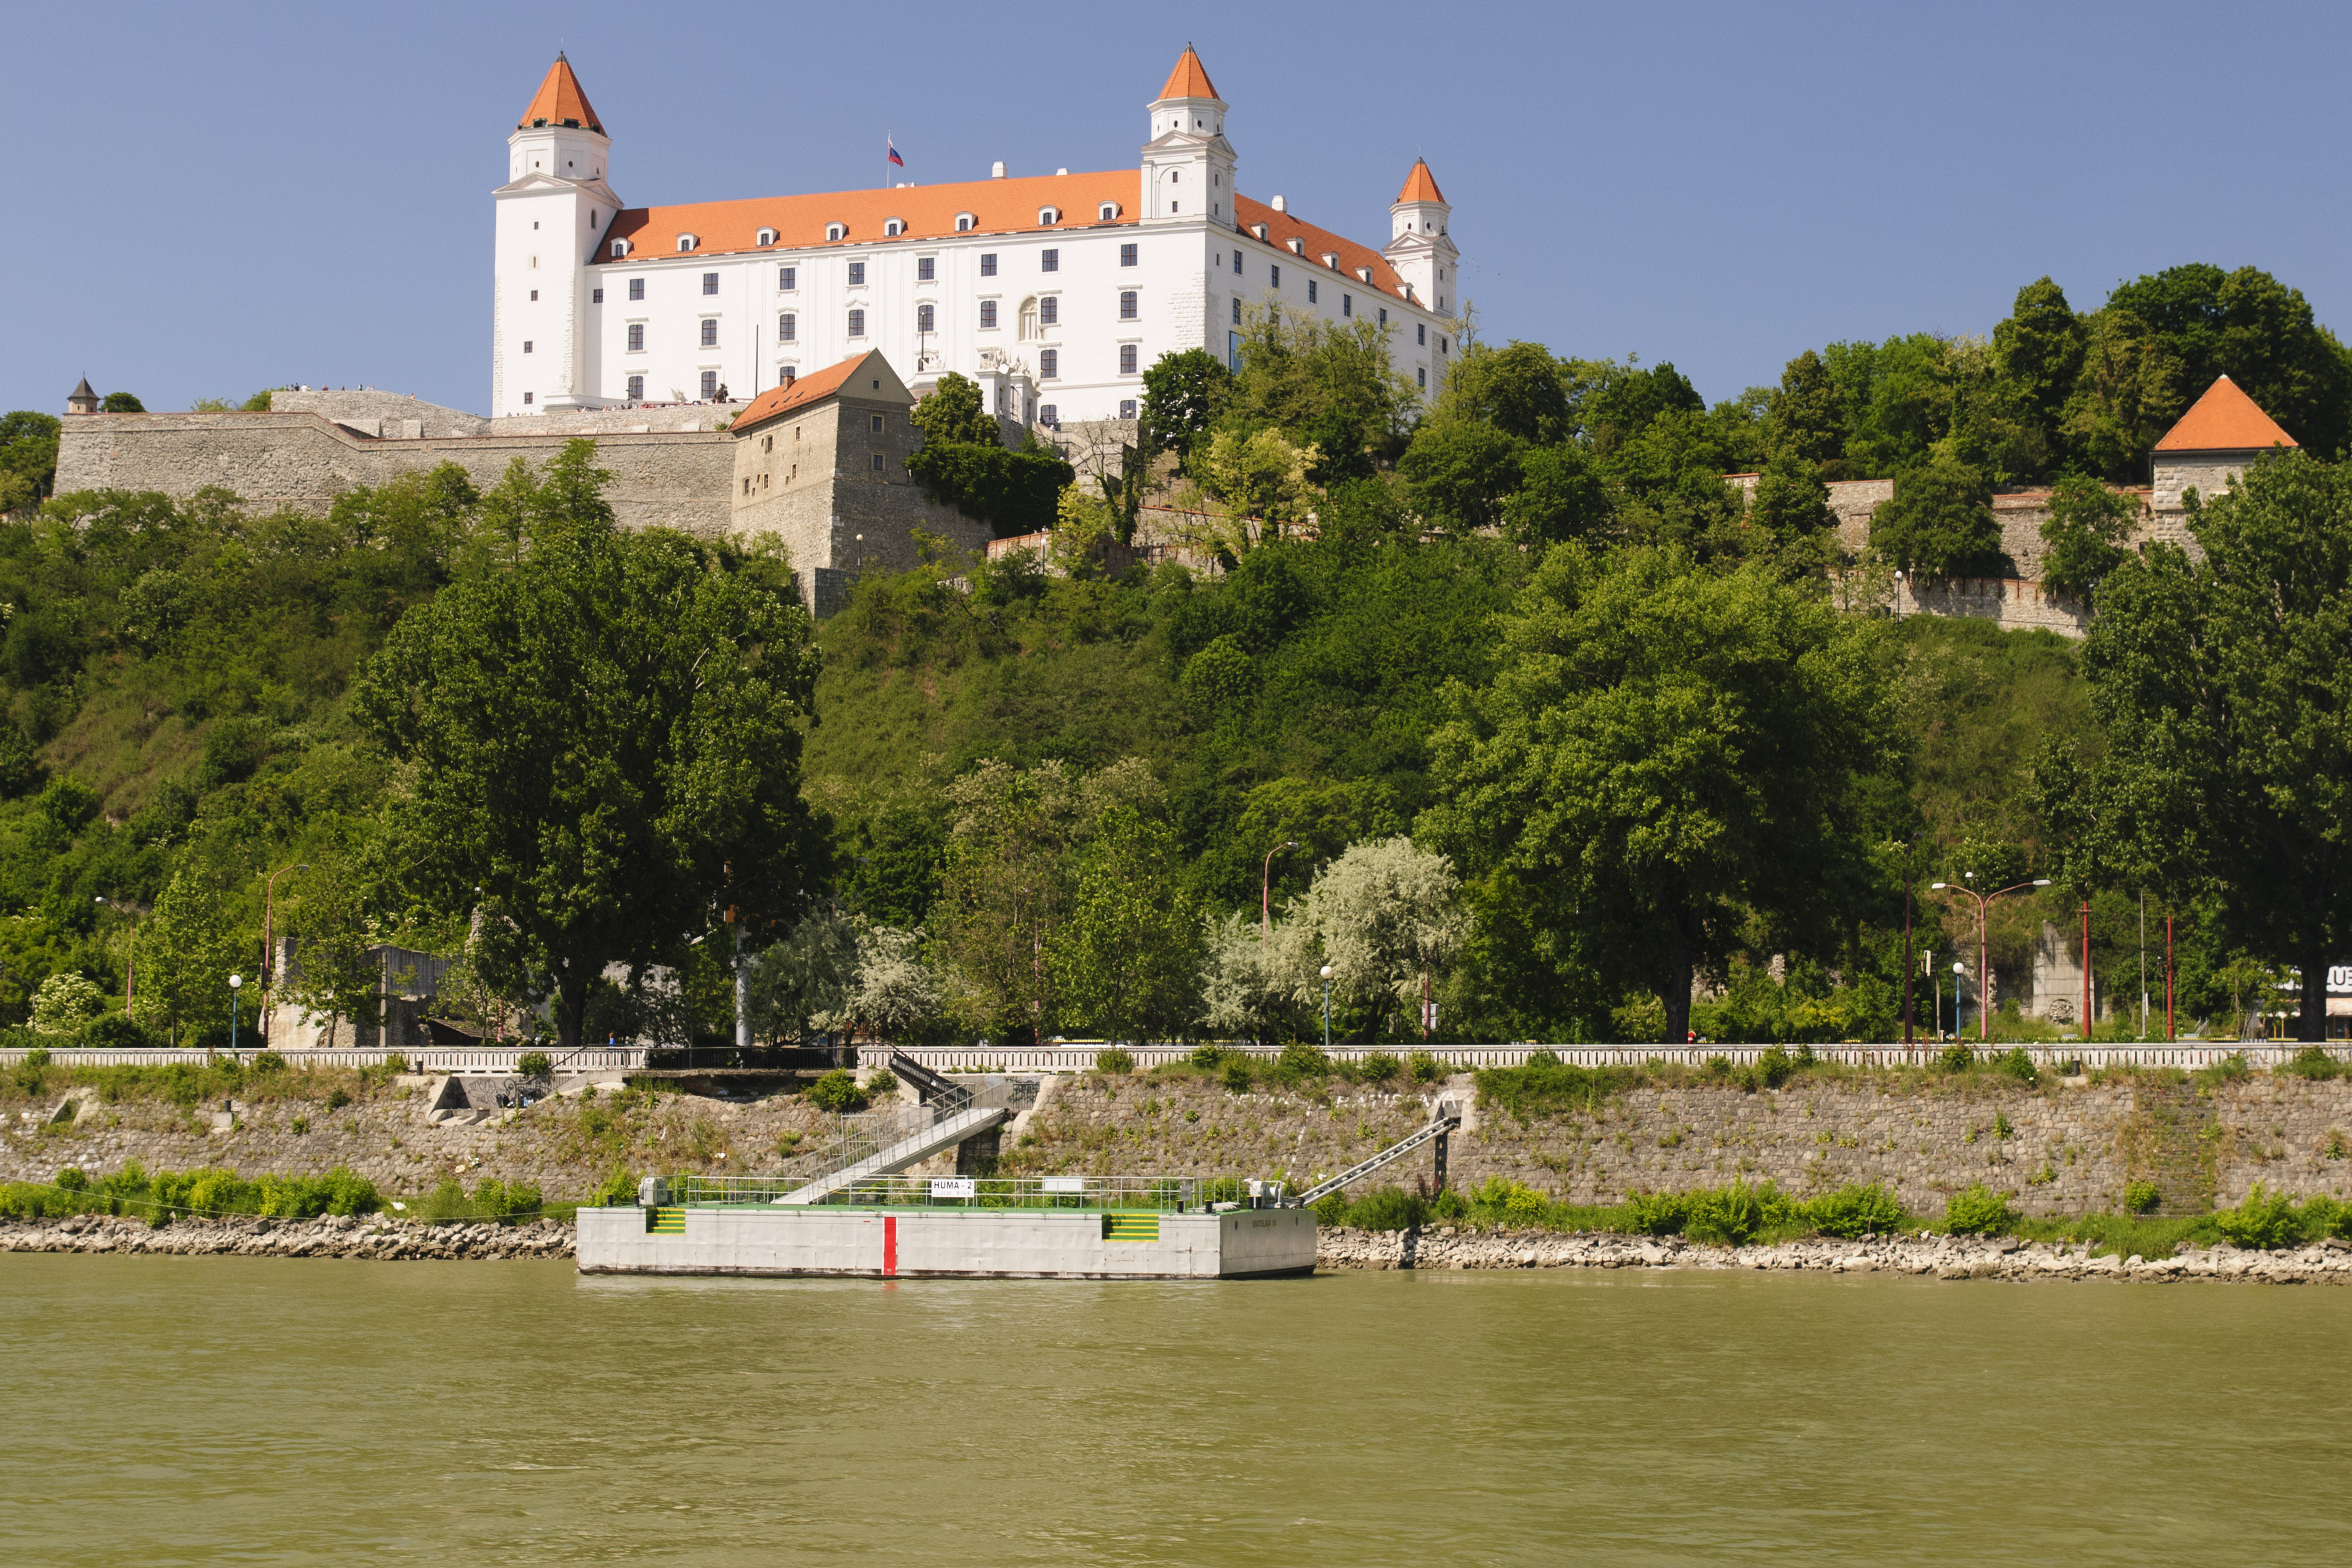
river, nikon, waterway, d300, bratislava